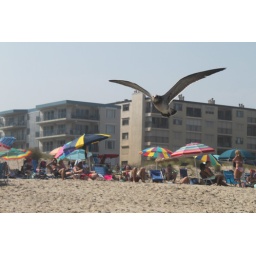
38th street beach in Ocean City, MD. August 2010.